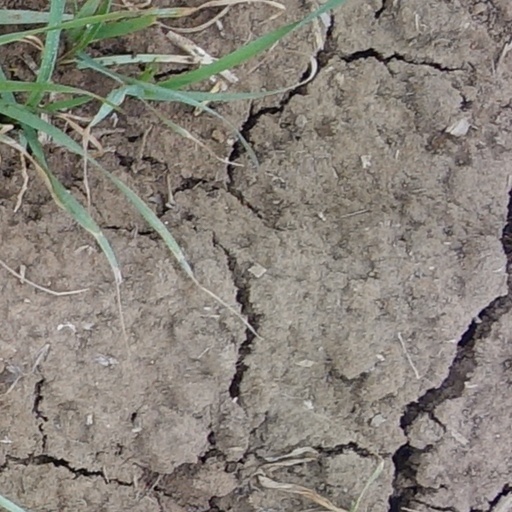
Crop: wheat